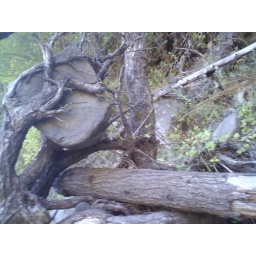
big rock in tree roots